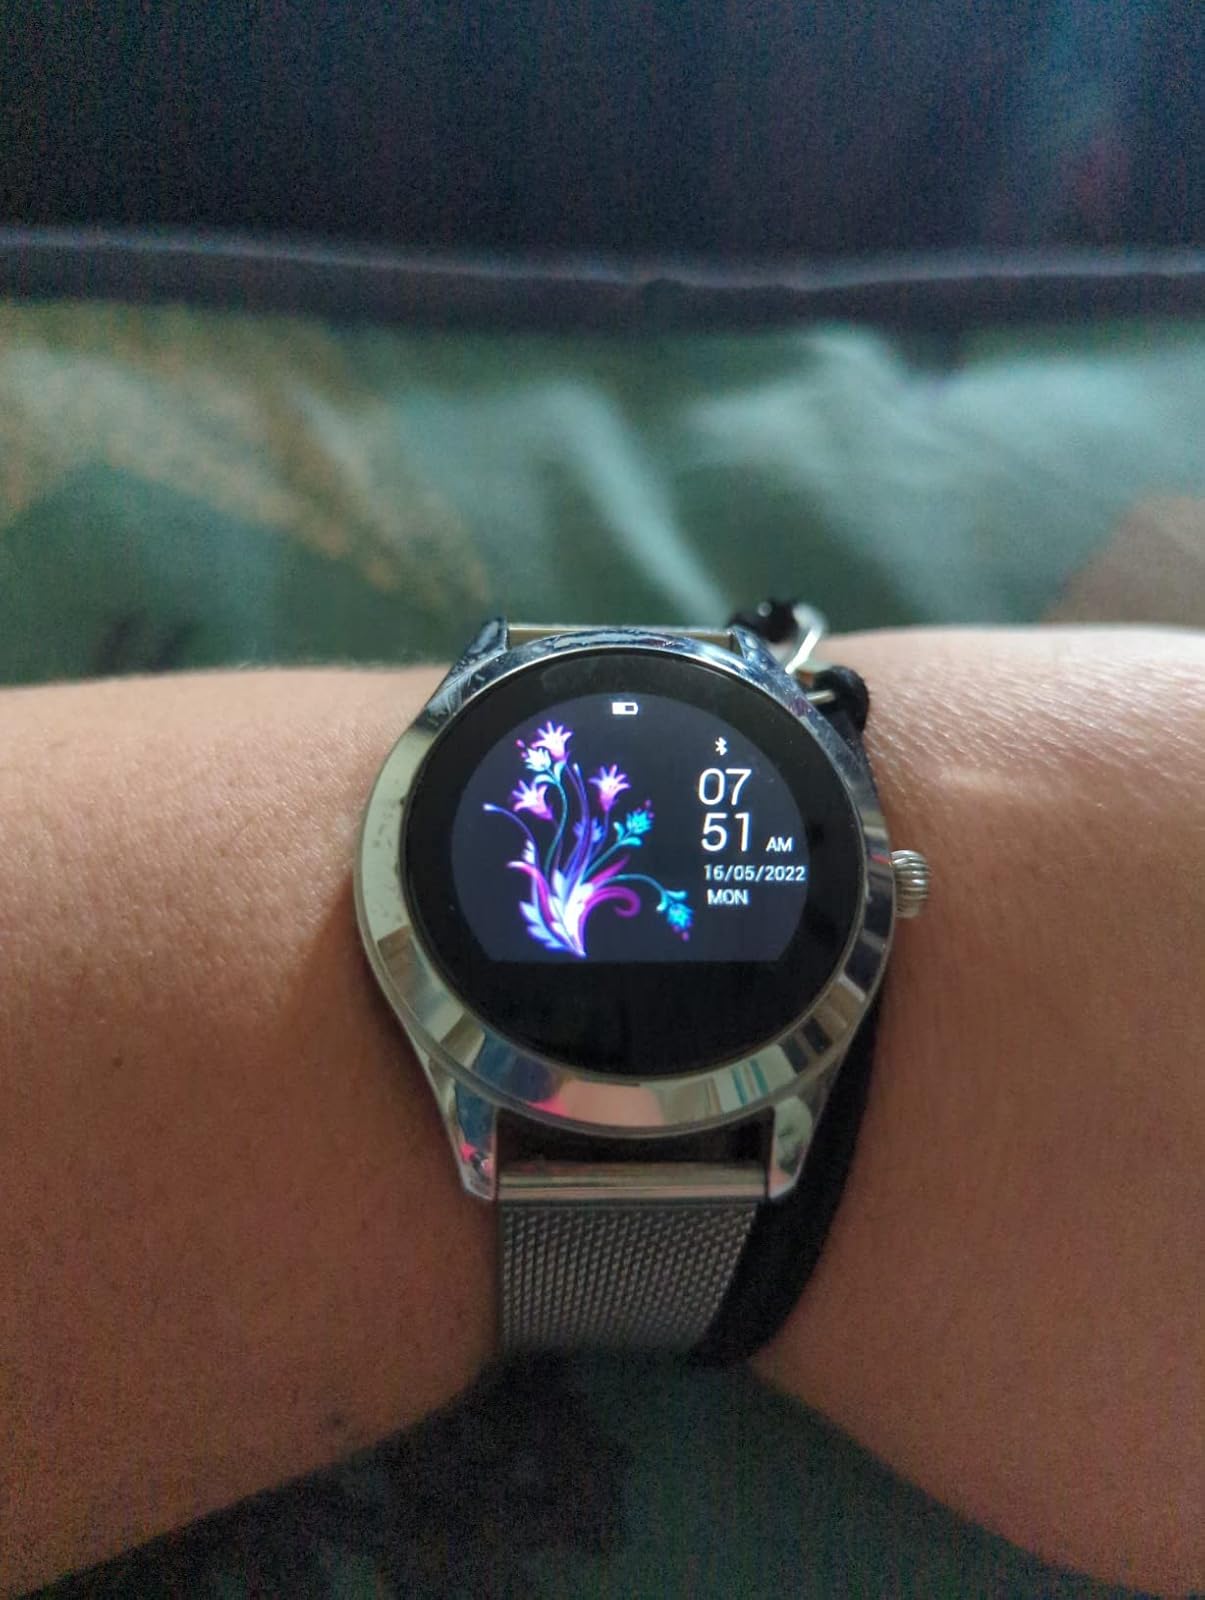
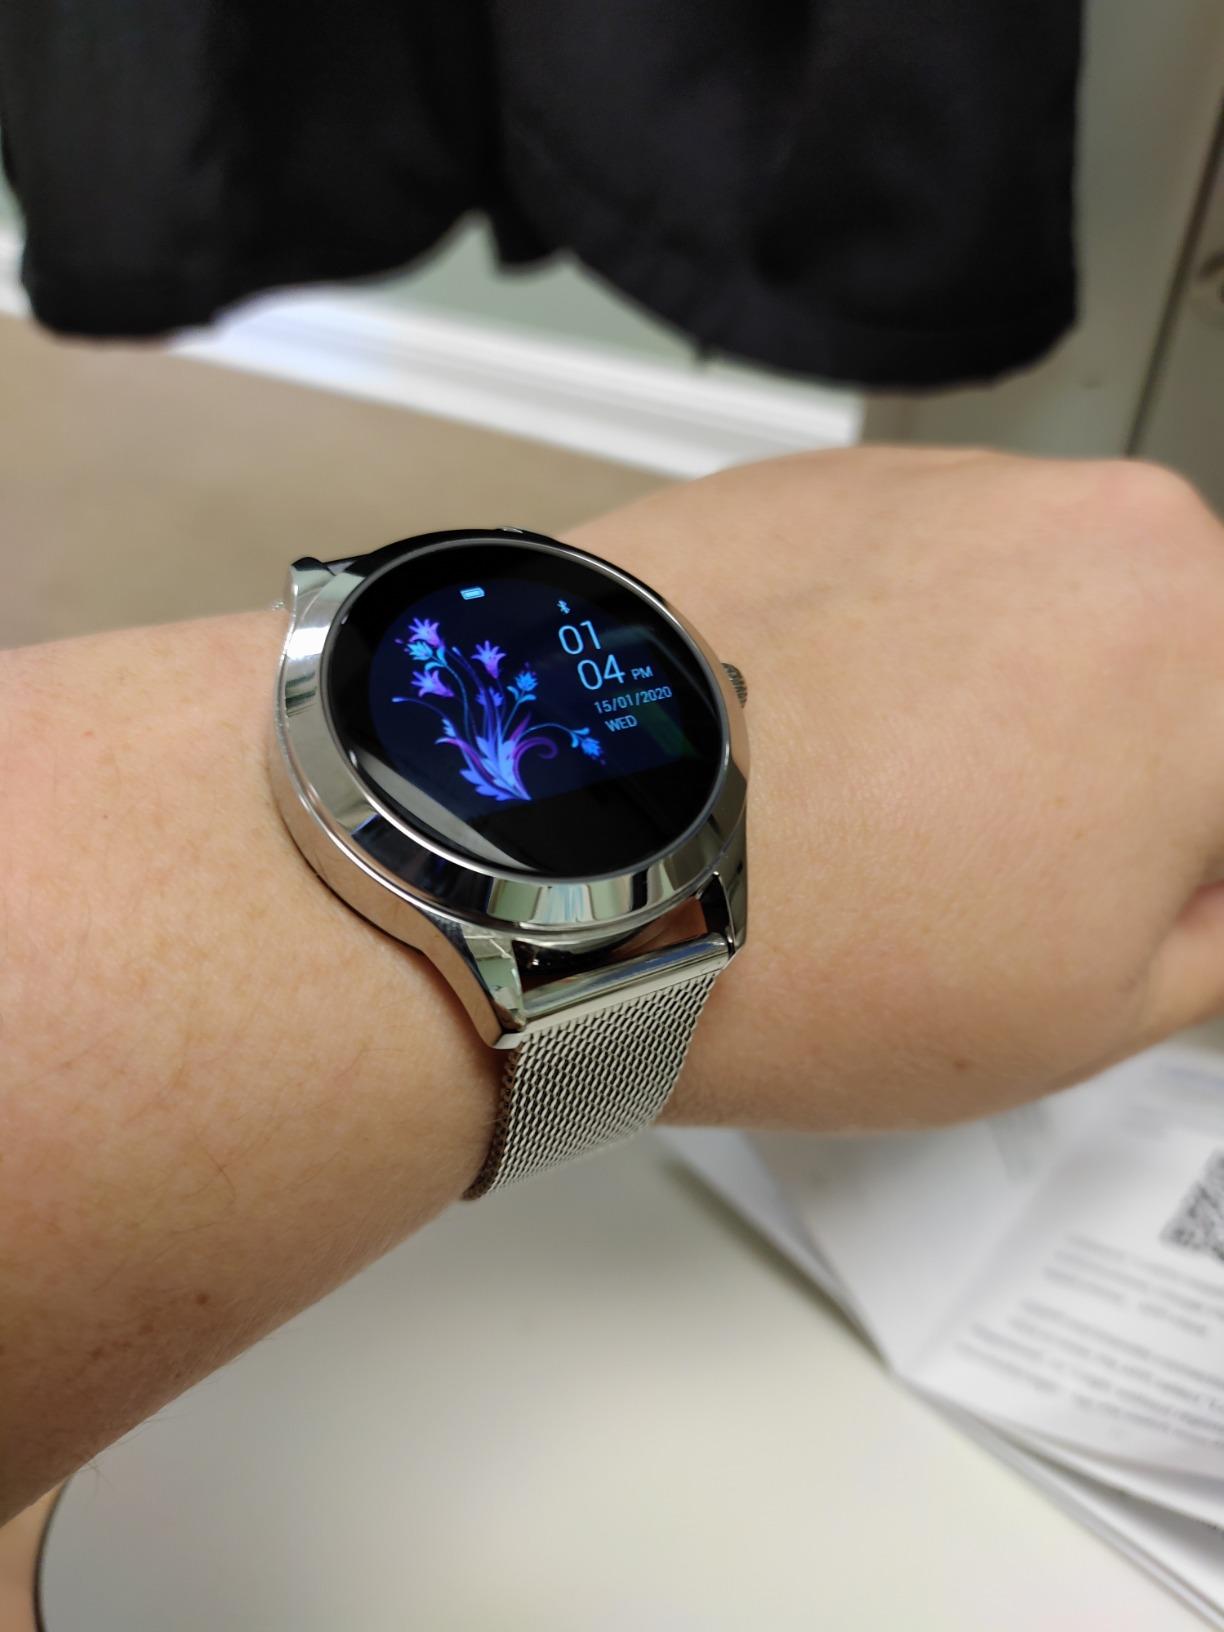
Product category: smartwatch
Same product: yes